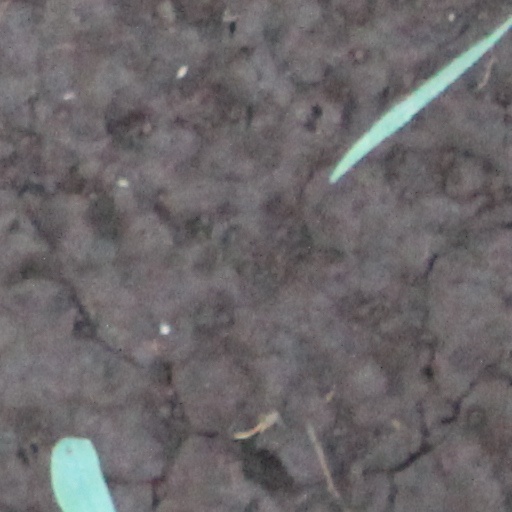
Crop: wheat